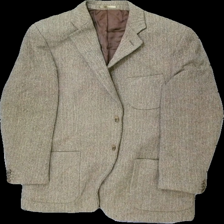
View: front
Type: Jacket
Category: Men
Brand: Gant
Colors: Brown, Beige
Material: 100% ull
Pattern: Other
Cut: V-collar
Size: 50
Season: All
Price range: 100-150
Recommended usage: Reuse
Description: fiskbensmönstrad kavaj med fickor och beig bruna knappar